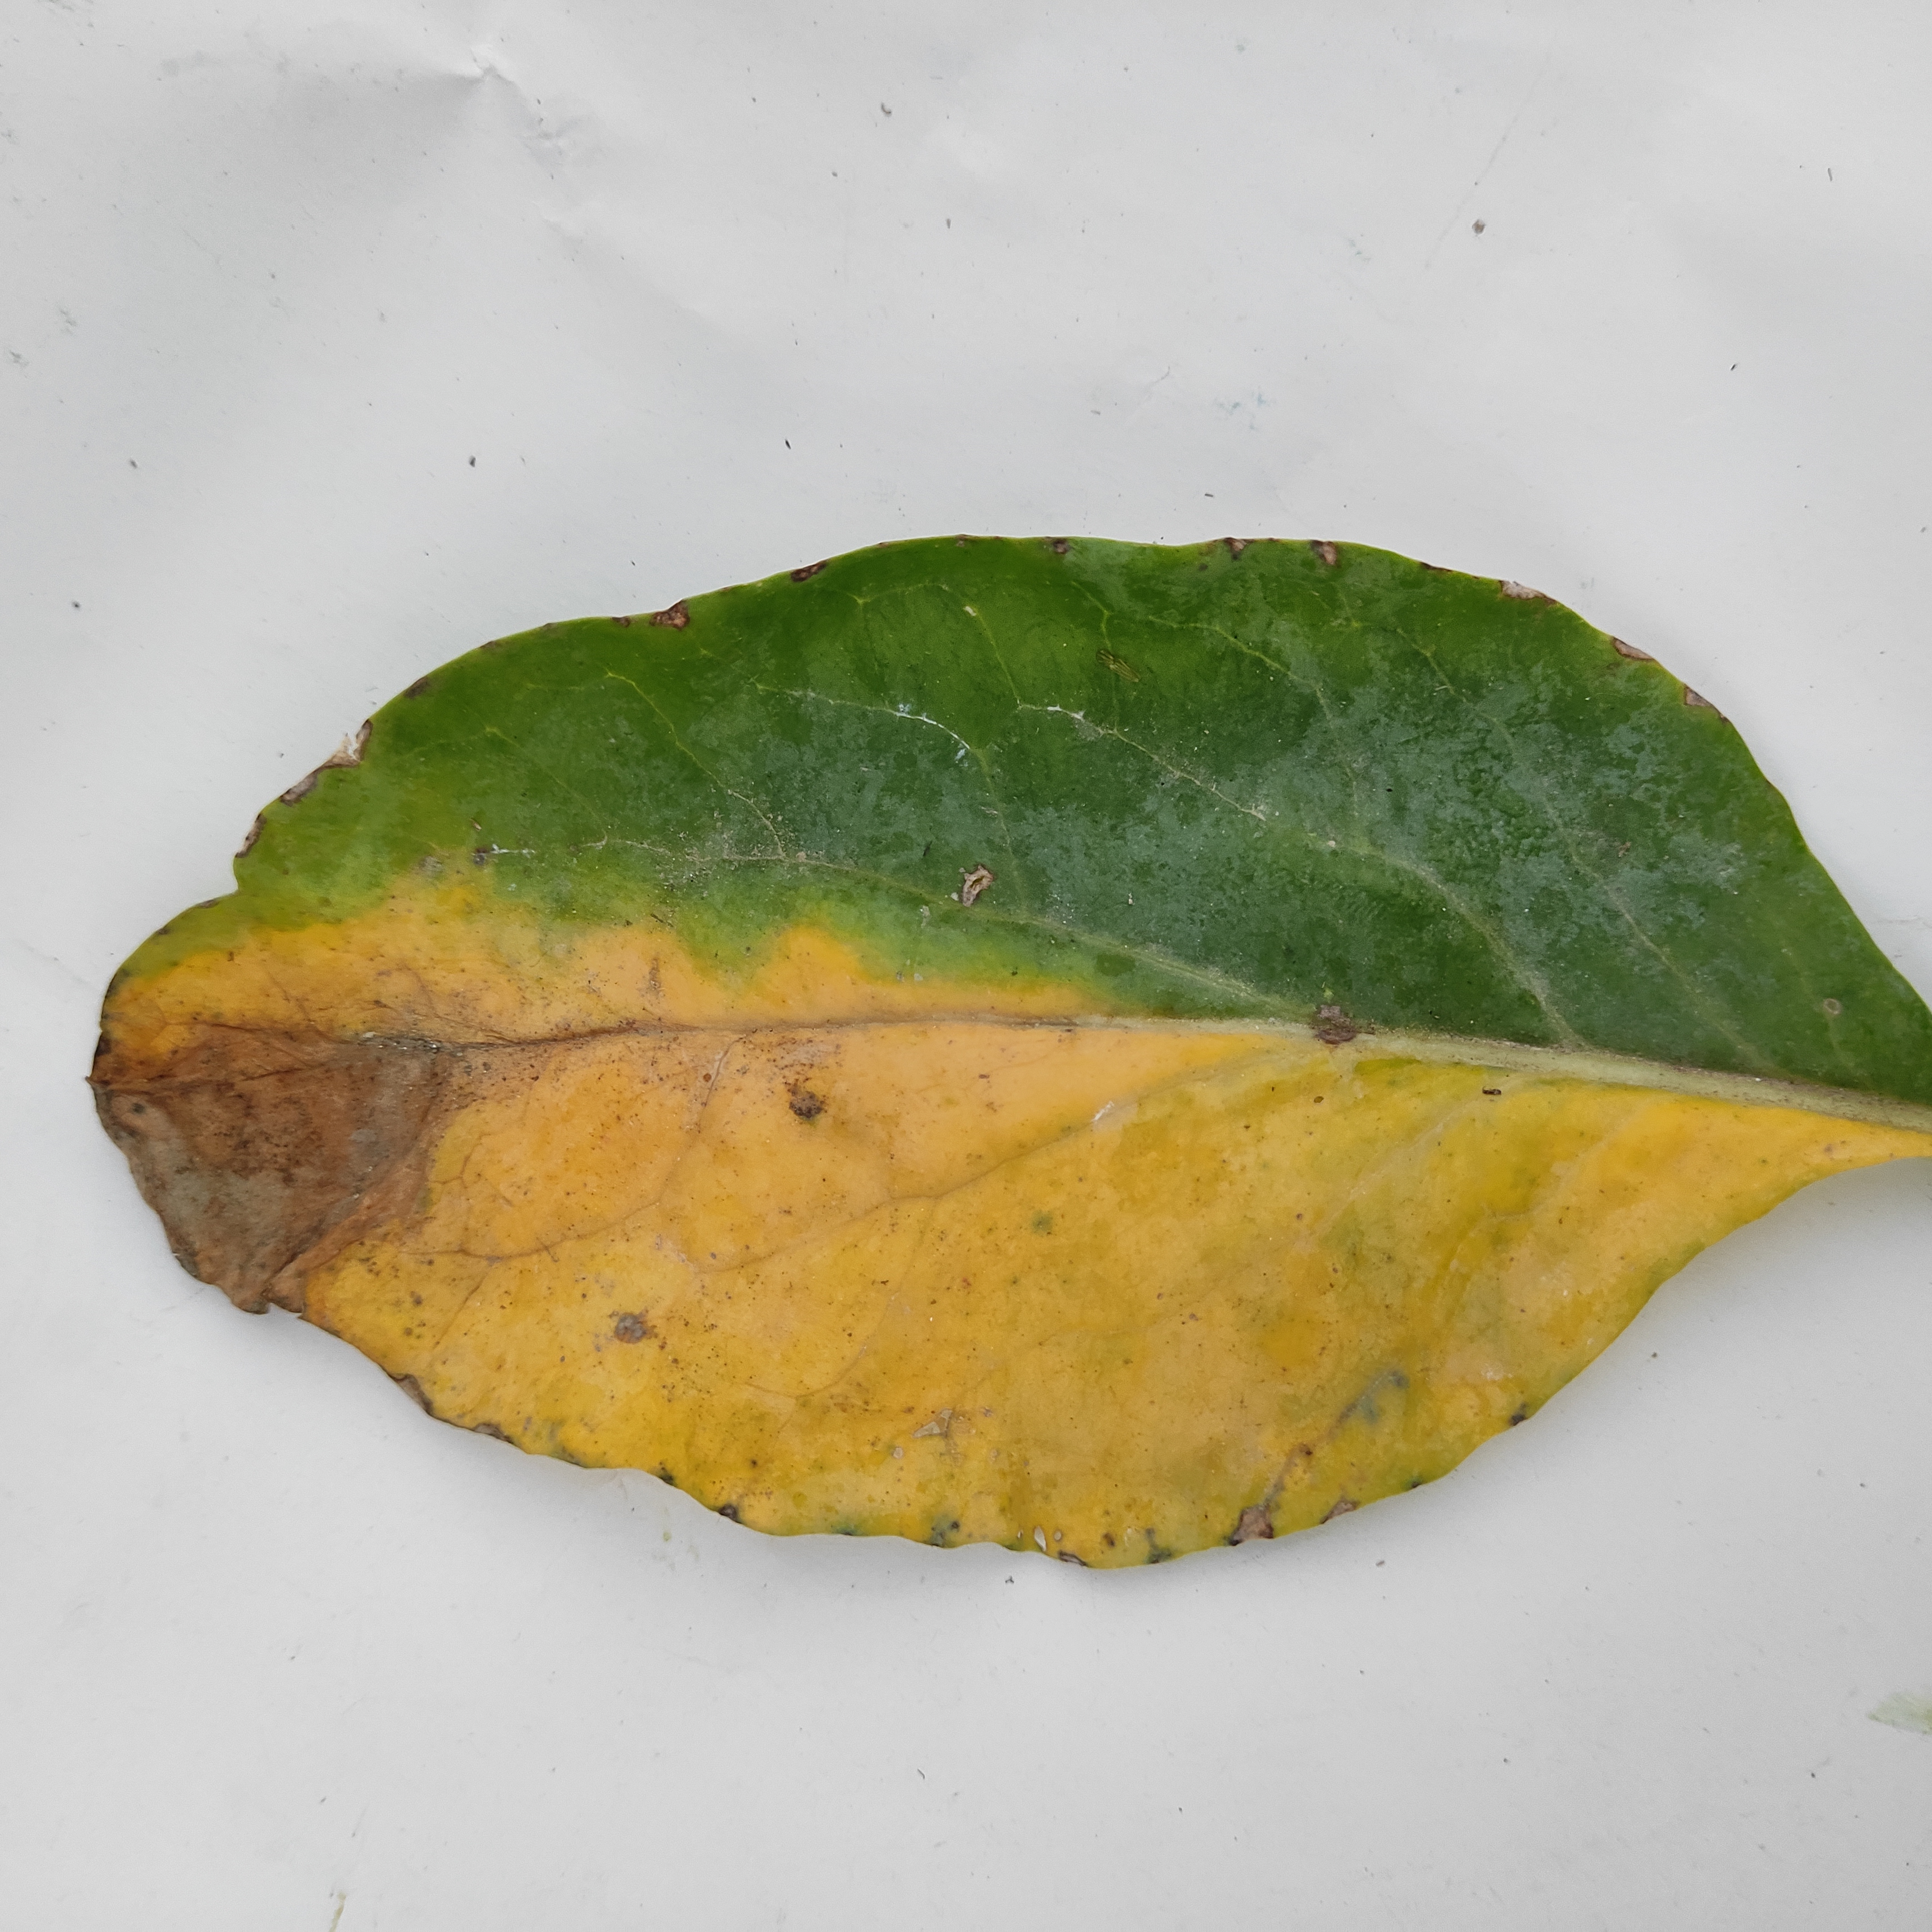
Label: Black Rot